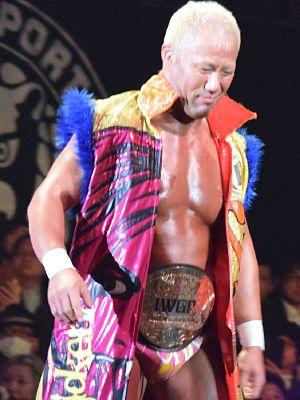
Tomoaki Honma est un catcheur japonais qui travaille actuellement pour la New Japan Pro Wrestling, où il est l'actuel champion par équipe IWGP.